Question: What is on the person's hands?
Tambaya: Mene ne a hannun mutumin?
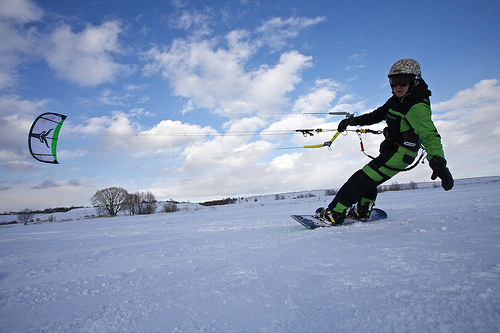
Answer: Gloves.
Amsa: Safar hannu.